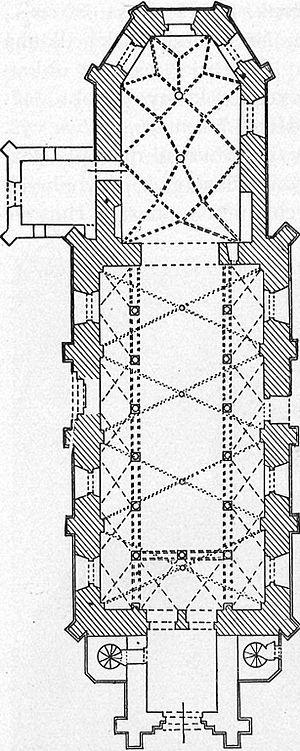
Vue en plan de l'église de la Vierge.